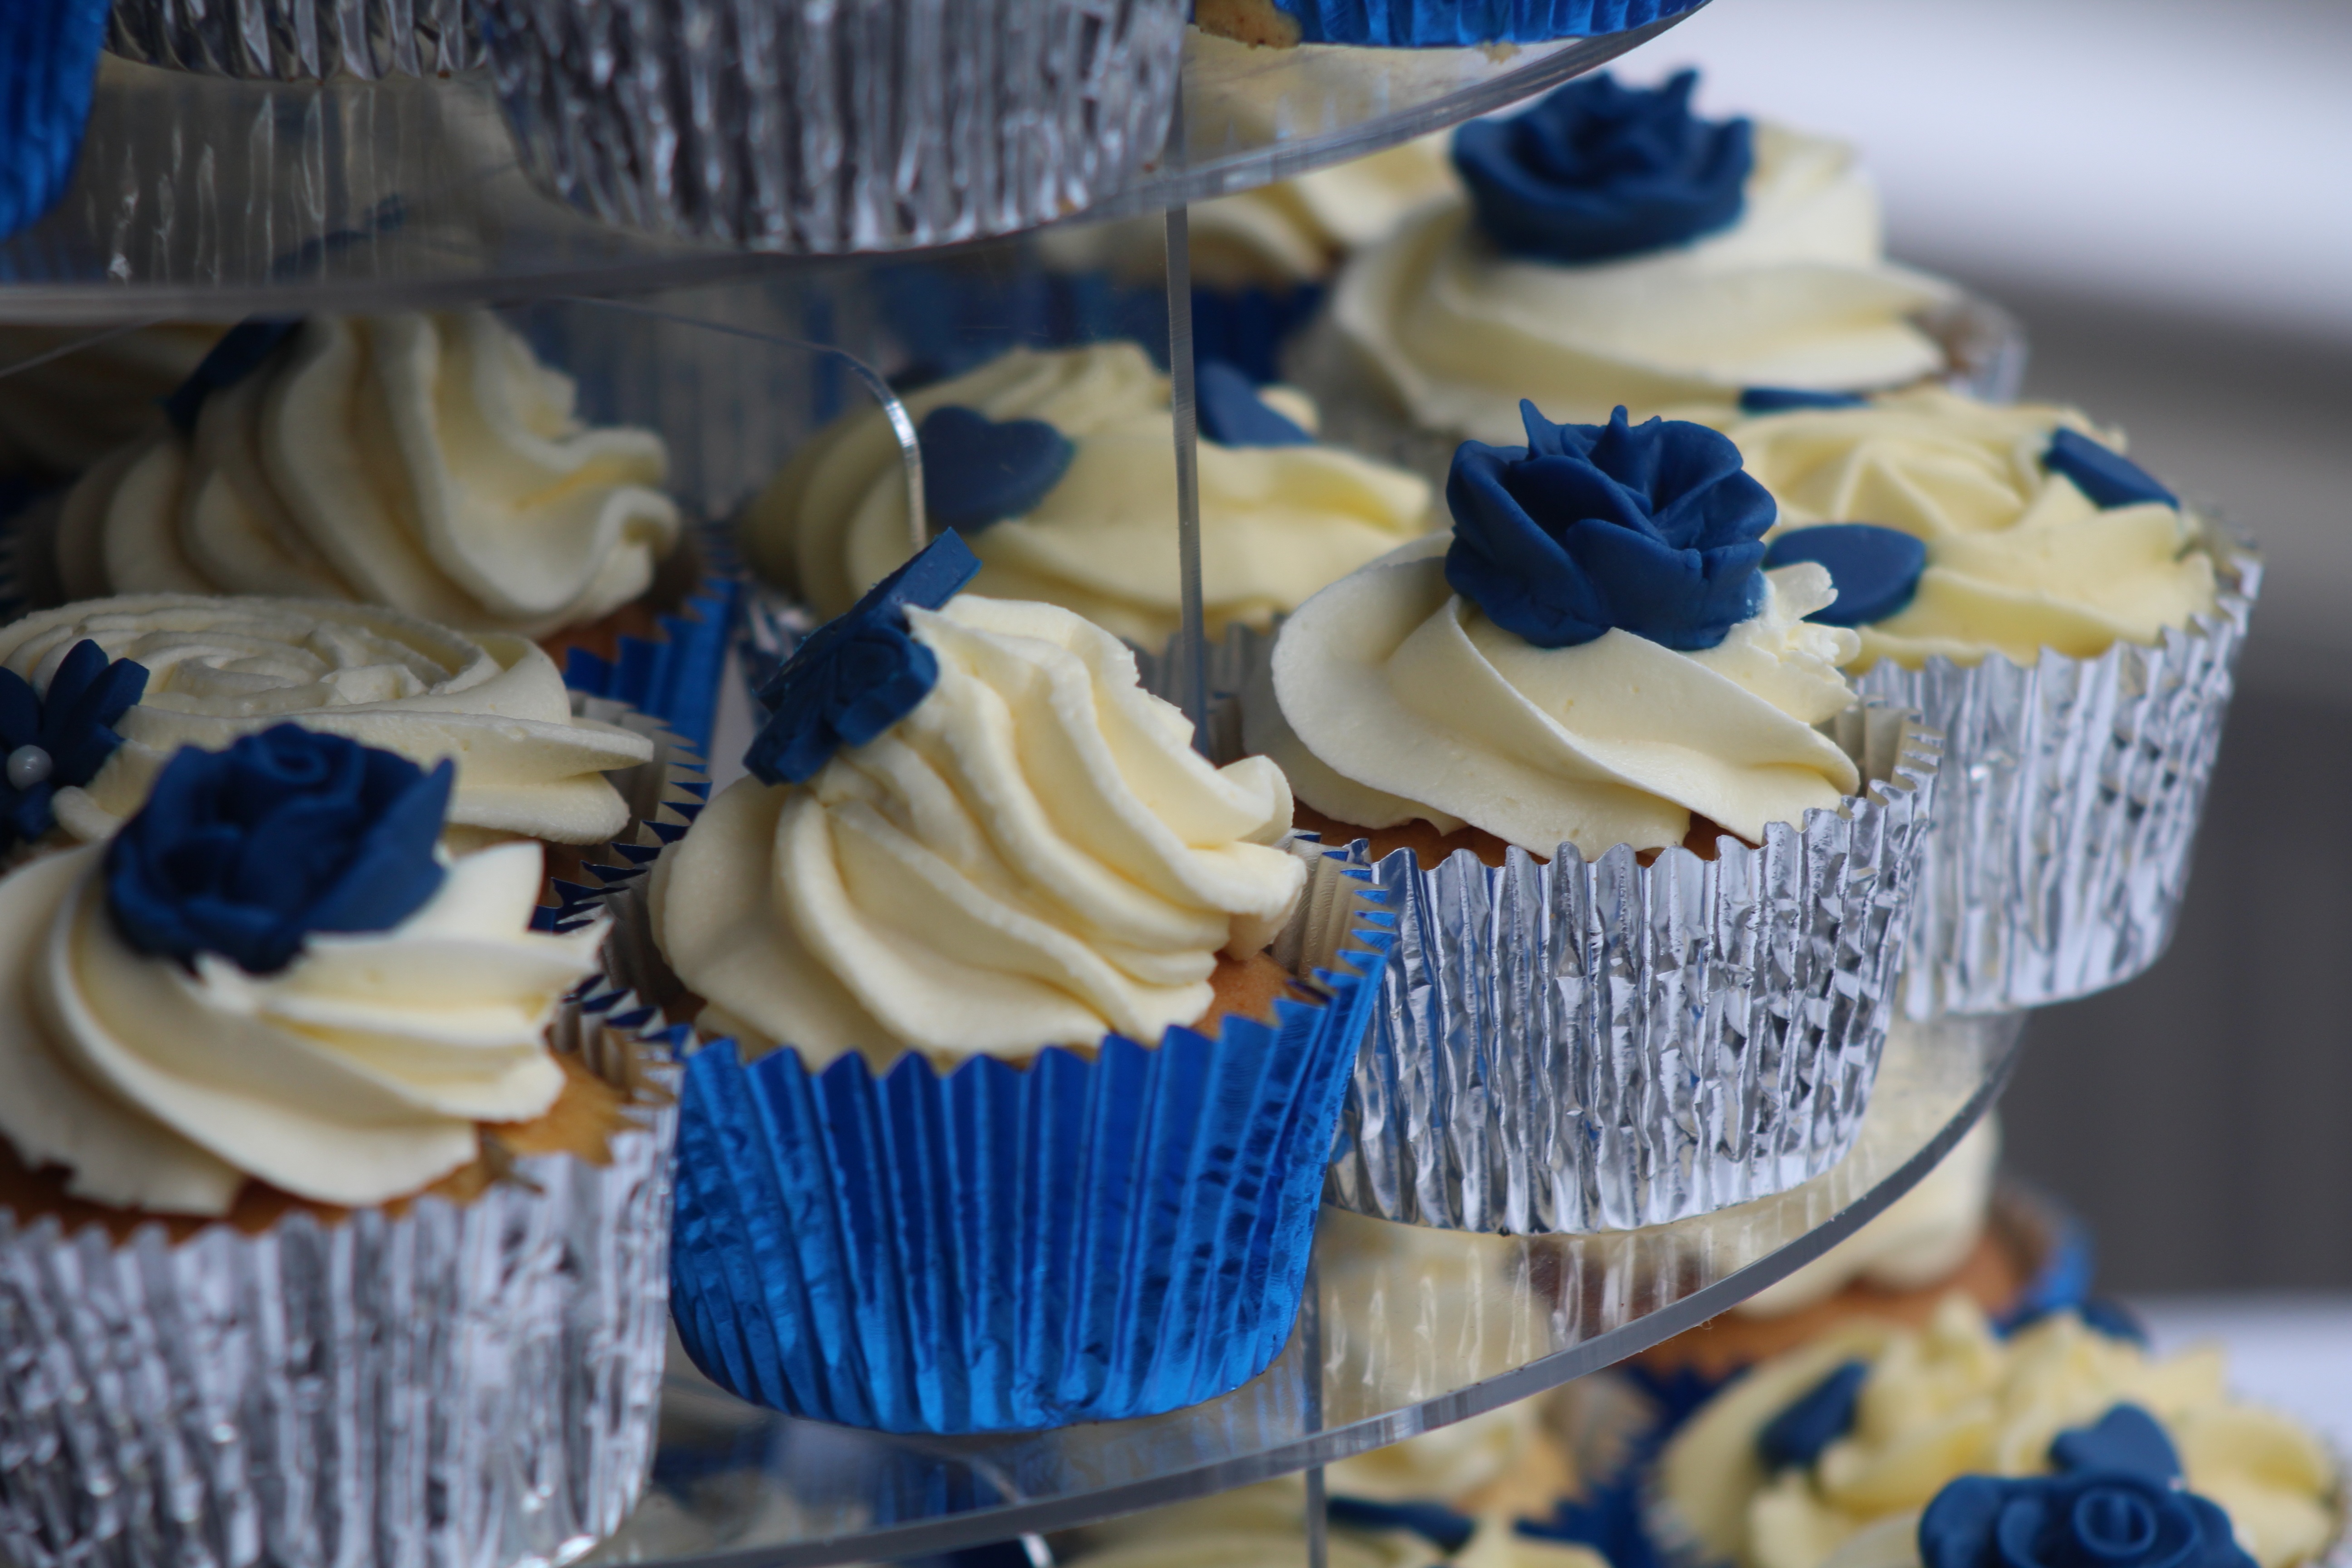
person, people, girl, white, sweet, flower, kid, home, celebration, love, decoration, young, food, cooking, kitchen, child, hat, blue, pink, cupcake, baking, frosting, biscuit, cookie, dessert, wedding, bride, groom, married, marriage, delicious, cake, pie, pastry, bakery, ribbon, childhood, preparation, chef, dough, cook, celebrate, baked, caucasian, apron, roses, family, ceremony, fun, happy, happiness, sugar, icing, party, tasty, little, reception, layers, tier, decorated, daughter, flour, bridal, wedding cake, wed, wedding cakes, buttercream, cake decorating